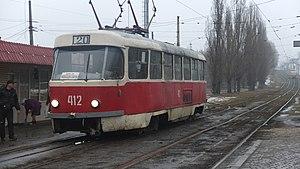
Tramway de Kharkov
Le tramway de Kharkiv est le réseau de tramways qui dessert la ville de Kharkiv, deuxième plus grande ville d'Ukraine et la capitale administrative de l'oblast de Kharkiv. Il comporte 14 lignes pour 242 kilomètres de voies.